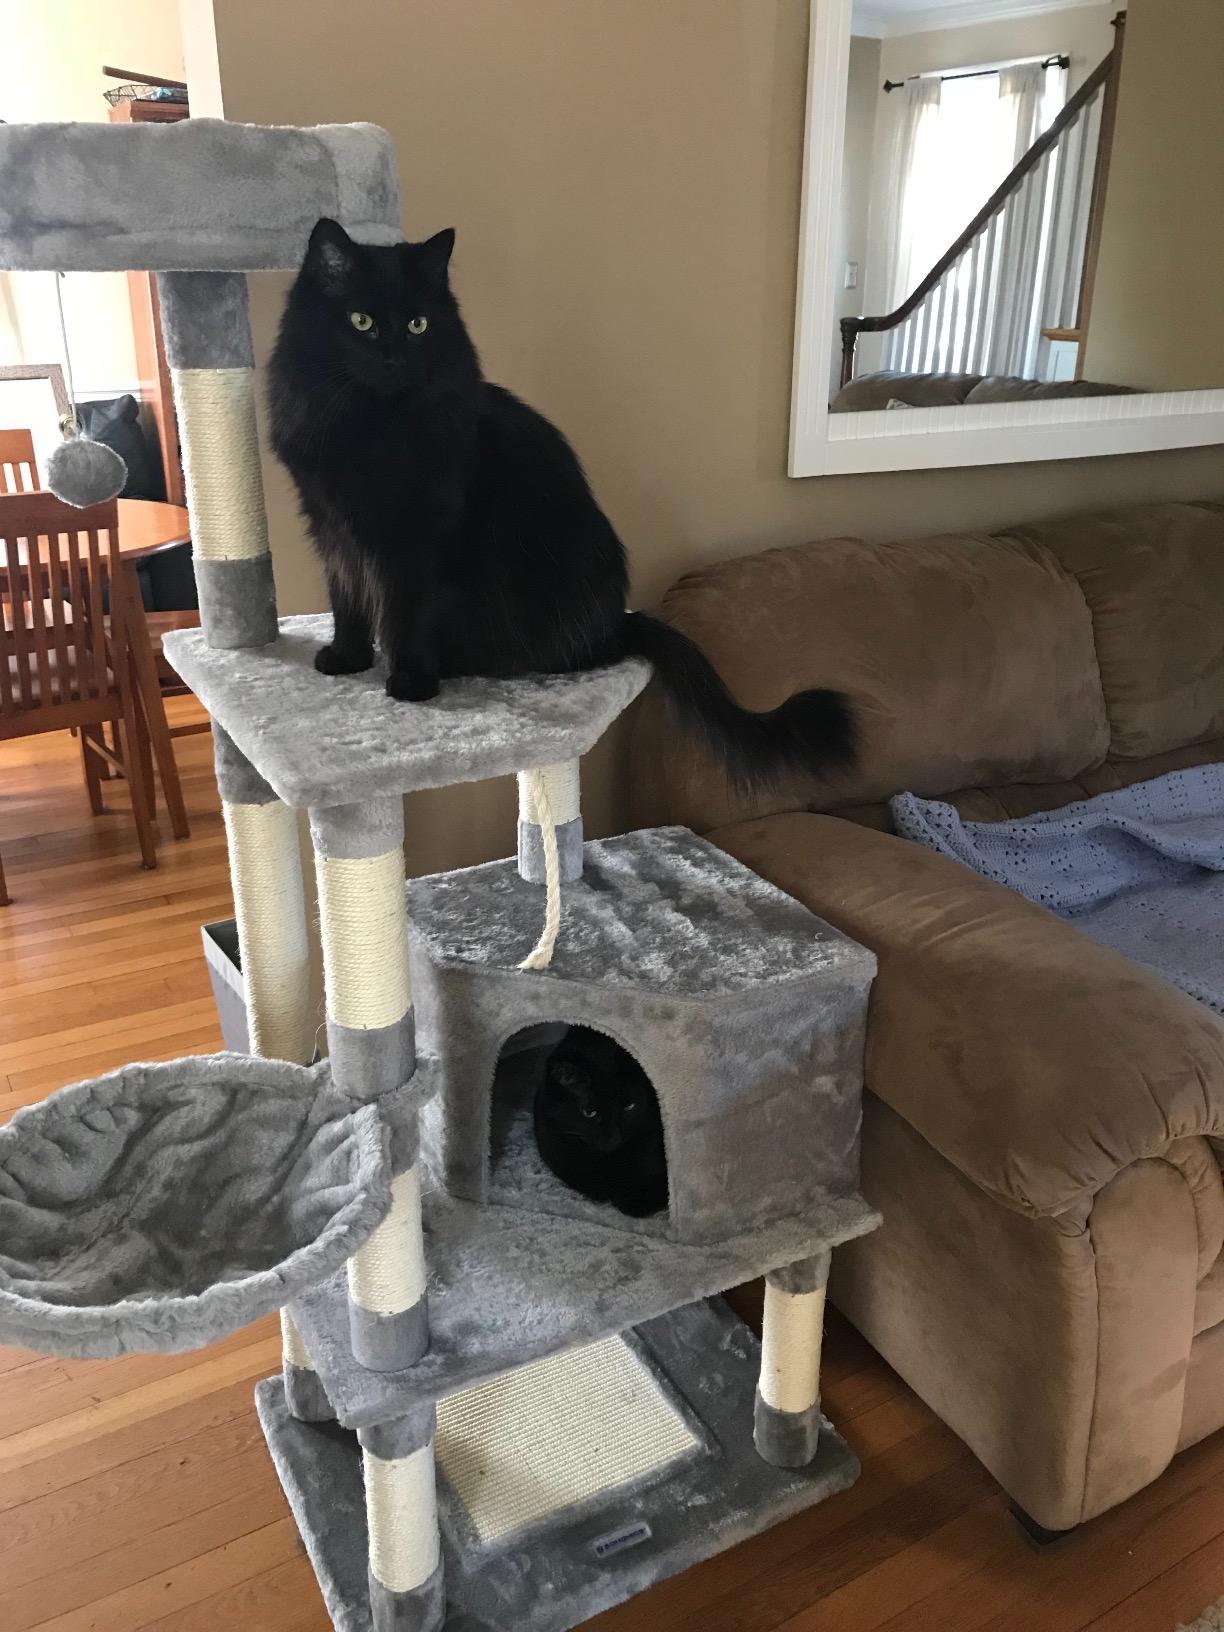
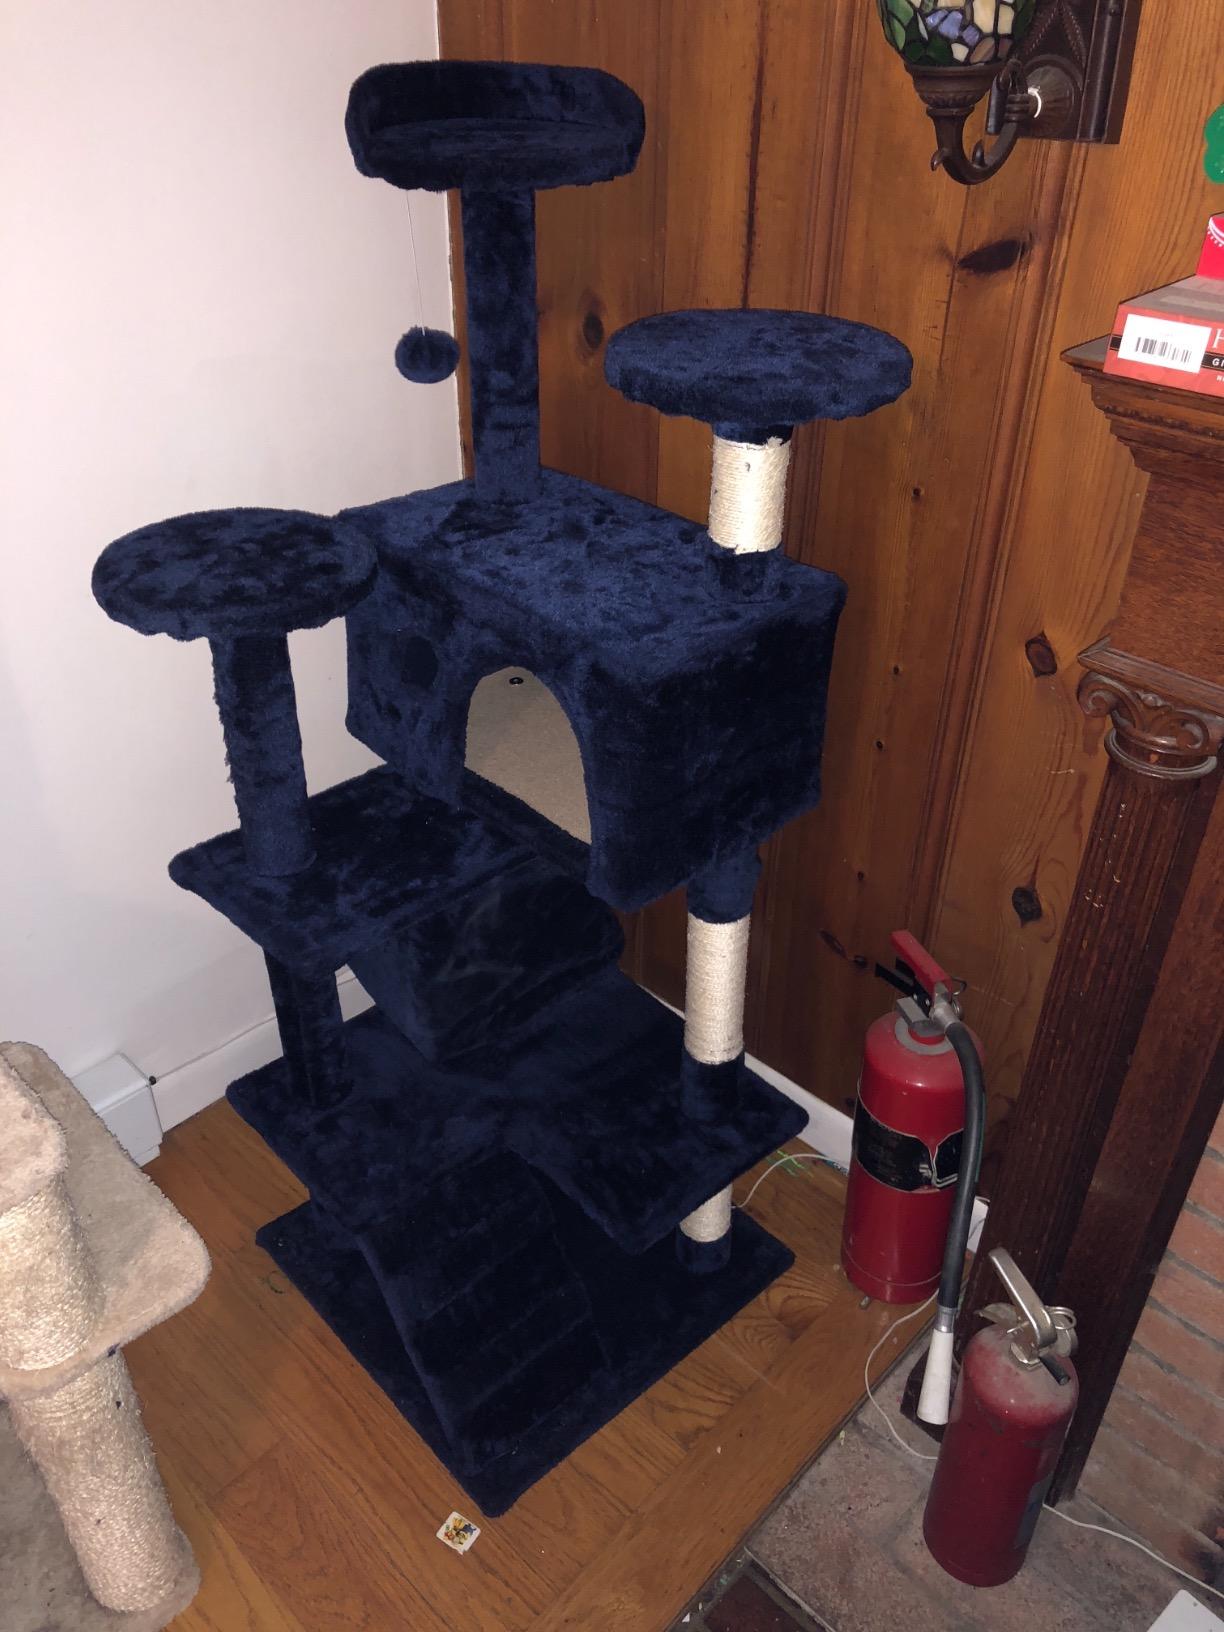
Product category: items_cat tree
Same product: no